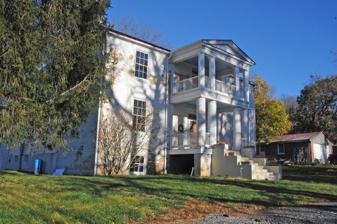
Building: Mountain Home (Front Royal, Virginia)
Country: United States of America
Year built: 1847
Historic house in Virginia, United States United States historic place Mountain House U.S. National Register of Historic Places Virginia Landmarks Register Show map of Shenandoah Valley Show map of Northern Virginia Show map of Virginia Show map of the United States Location 3471 Remount Rd., near Front Royal, Virginia Coordinates 38°52′30″N 78°8′43″W / 38.87500°N 78.14528°W / 38.87500; -78.14528 Area 3.7 acres (1.5 ha) Built 1847 ( 1847 ) Architectural style Greek Revival NRHP reference No. 07000801 VLR No. 093-0009 Significant dates Added to NRHP August 8, 2007 Designated VLR June 6, 2007 Mountain Home is a historic home located near Front Royal , Warren County, Virginia . It was built in 1847, and is a two-story, three-bay, brick Greek Revival style dwelling.  It has a two-story frame ell added in 1869.  Also on the property are the contributing mid-19th-century slave quarters, a meat house, a chicken coop, a shed, and two early-20th-century garages. It was listed on the National Register of Historic Places in 2007. Mountain Home at dusk, May, 2016 References